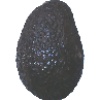
Label: Avocado ripe 1